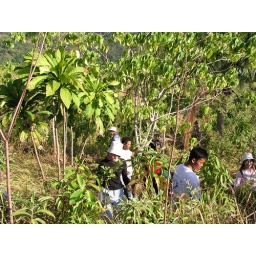
ANR assisted-natural-regeneration.  Looking for the forest hiding in the grass